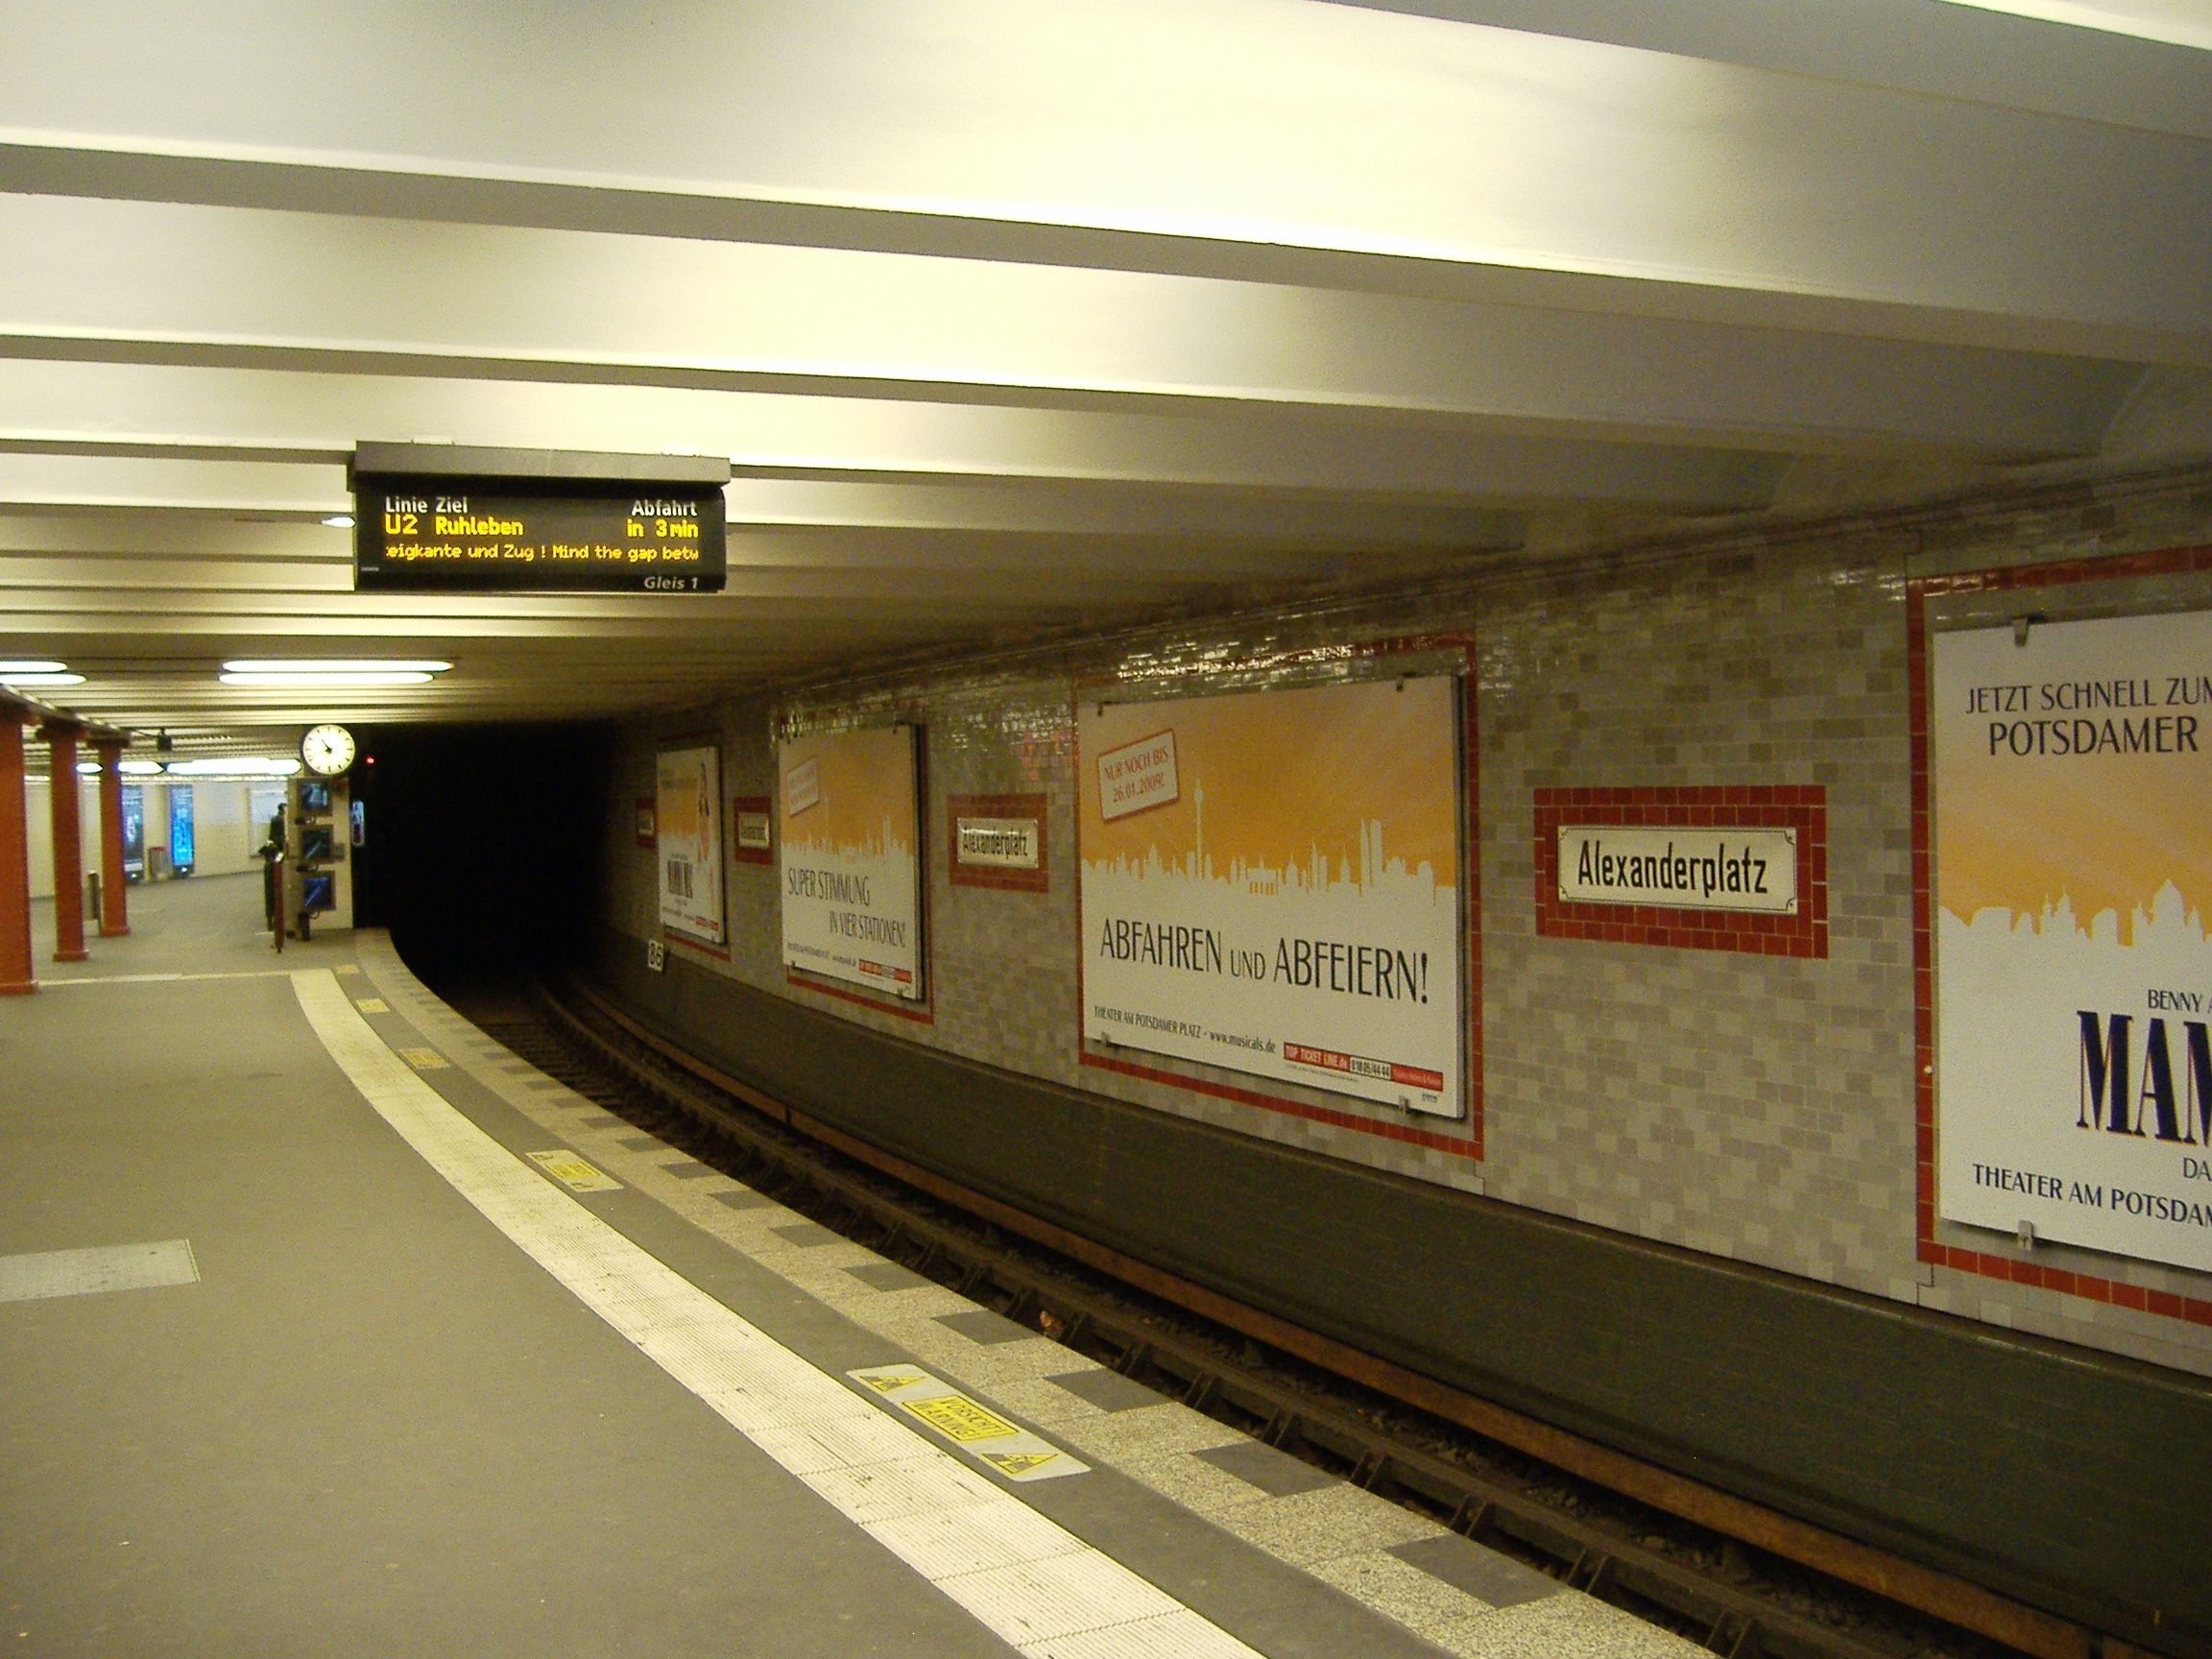
subway, metro, transport, vehicle, train station, public transport, interior design, metro station, germany, berlin, tourist attraction, alexanderplatz, subway station, deuschland, rapid transit